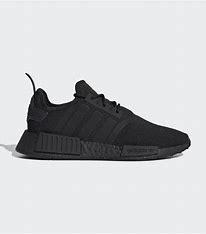
Brand: Adidas
Model: NMD Sale